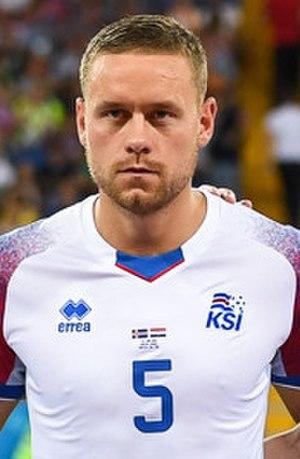
Sverrir Ingi Ingason, est un footballeur islandais, né le 5 août 1993 à Kópavogur en Islande. Il évolue actuellement au PAOK Salonique.